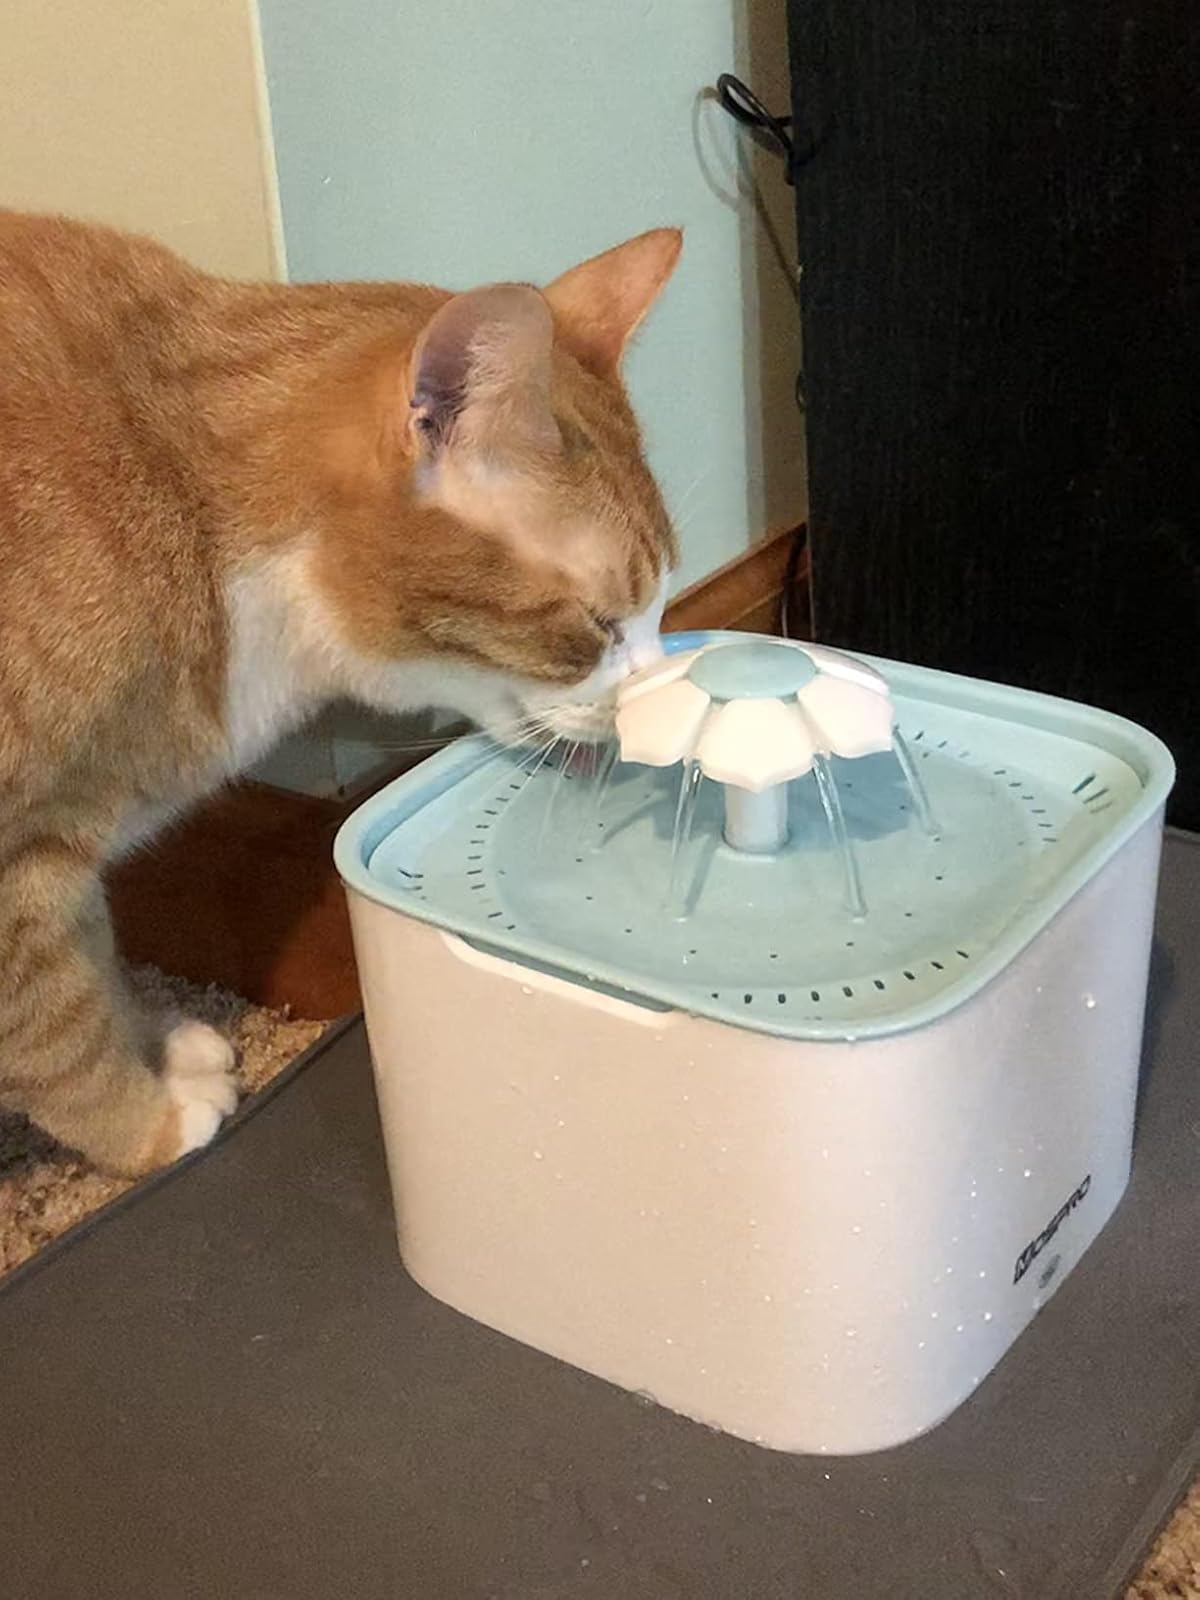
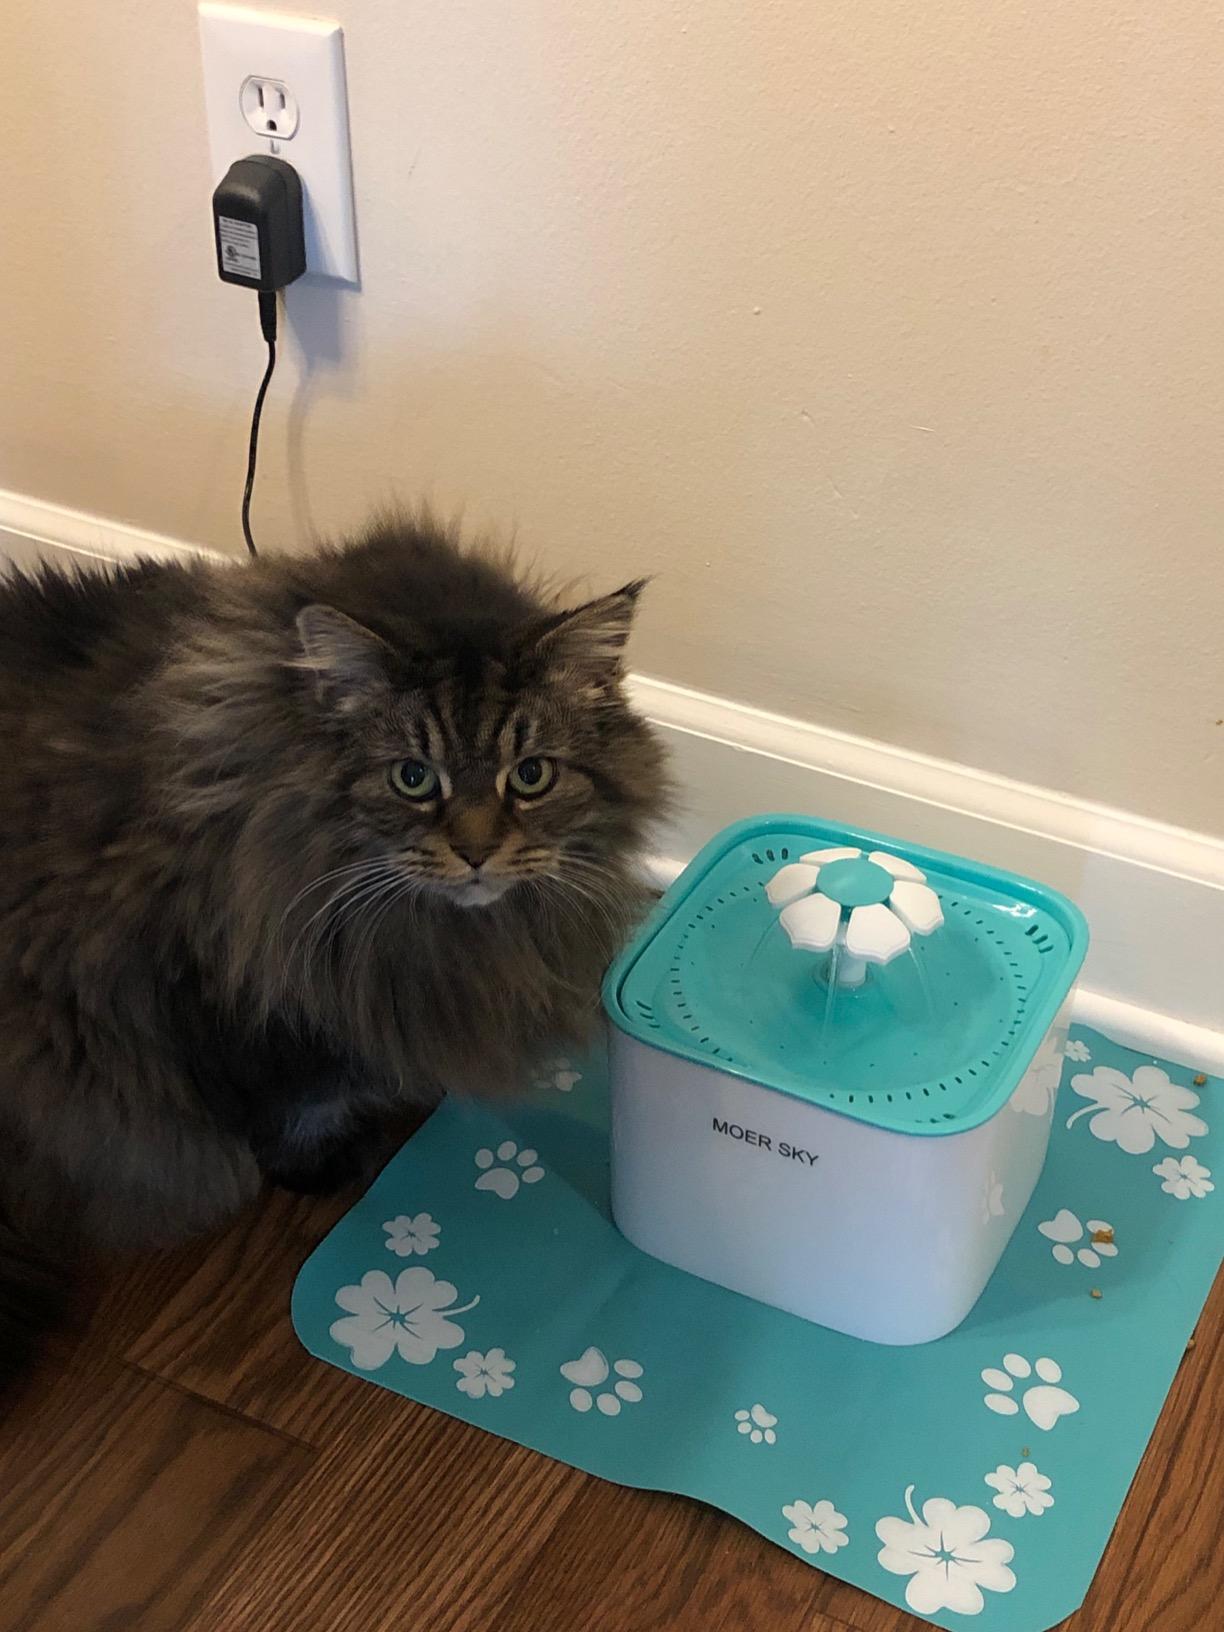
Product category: items_bowl
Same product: no